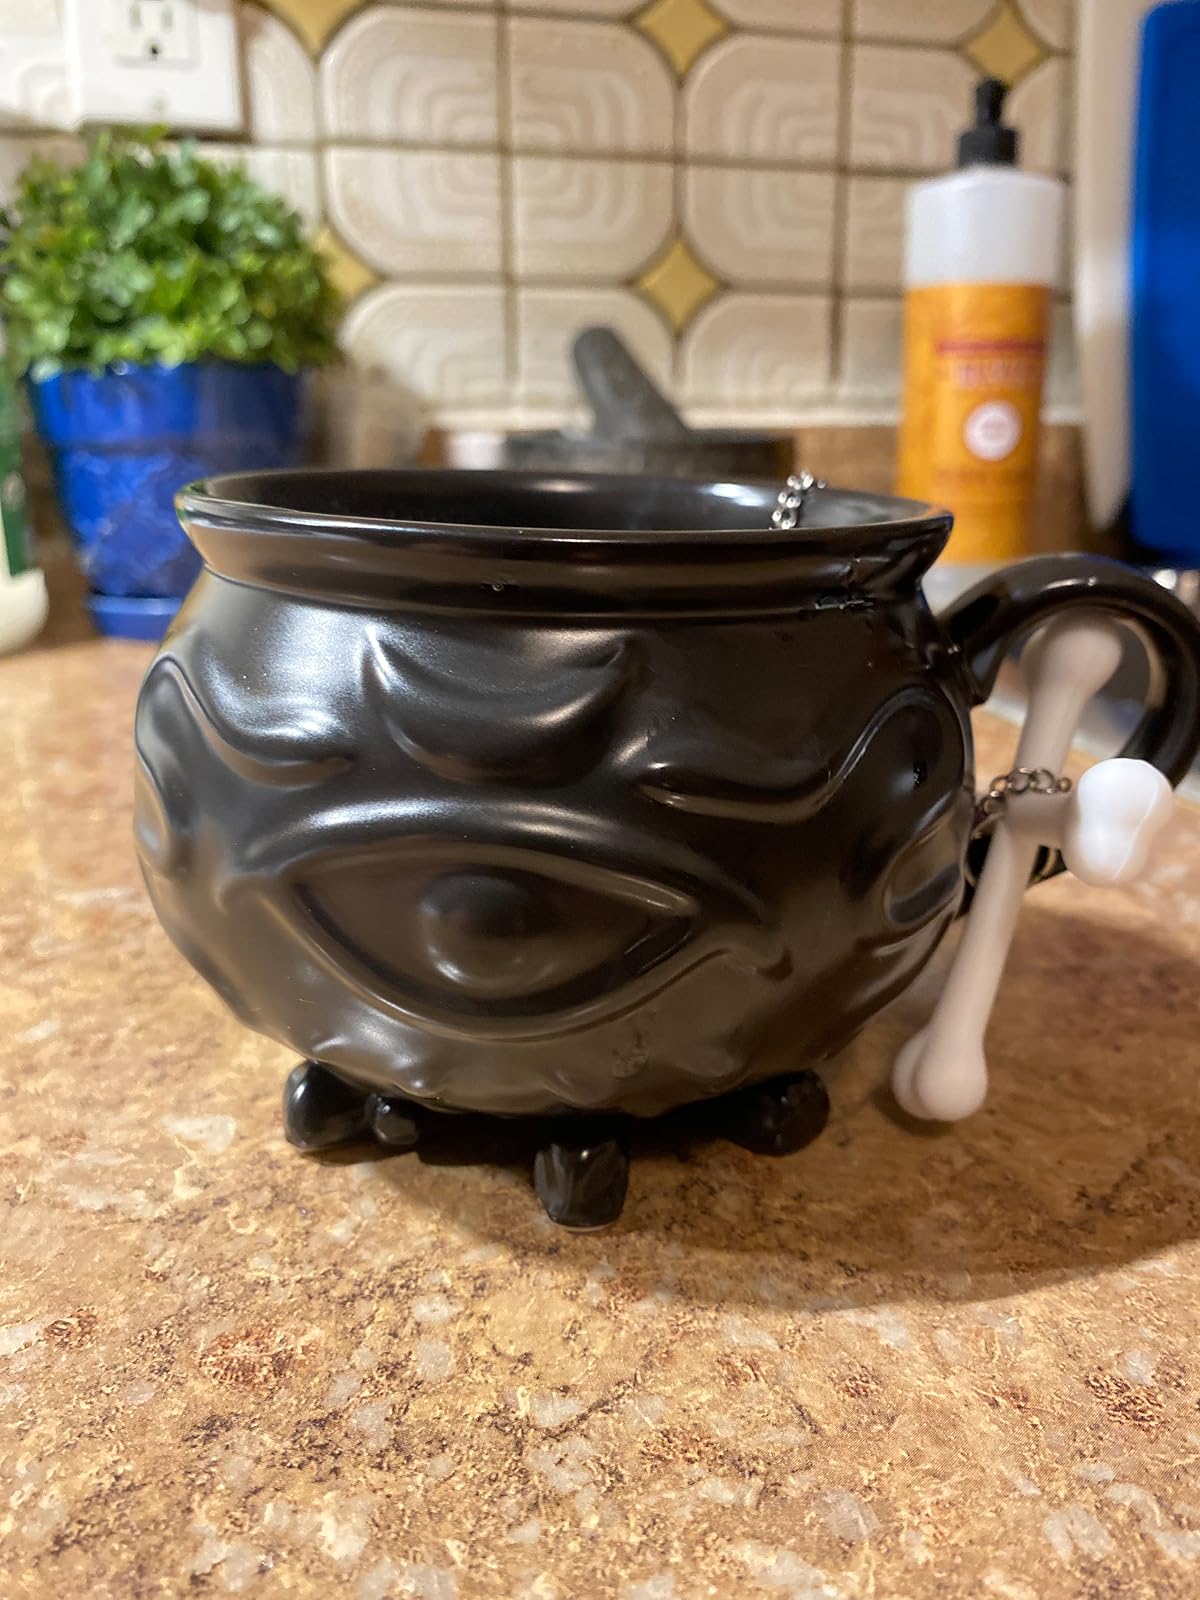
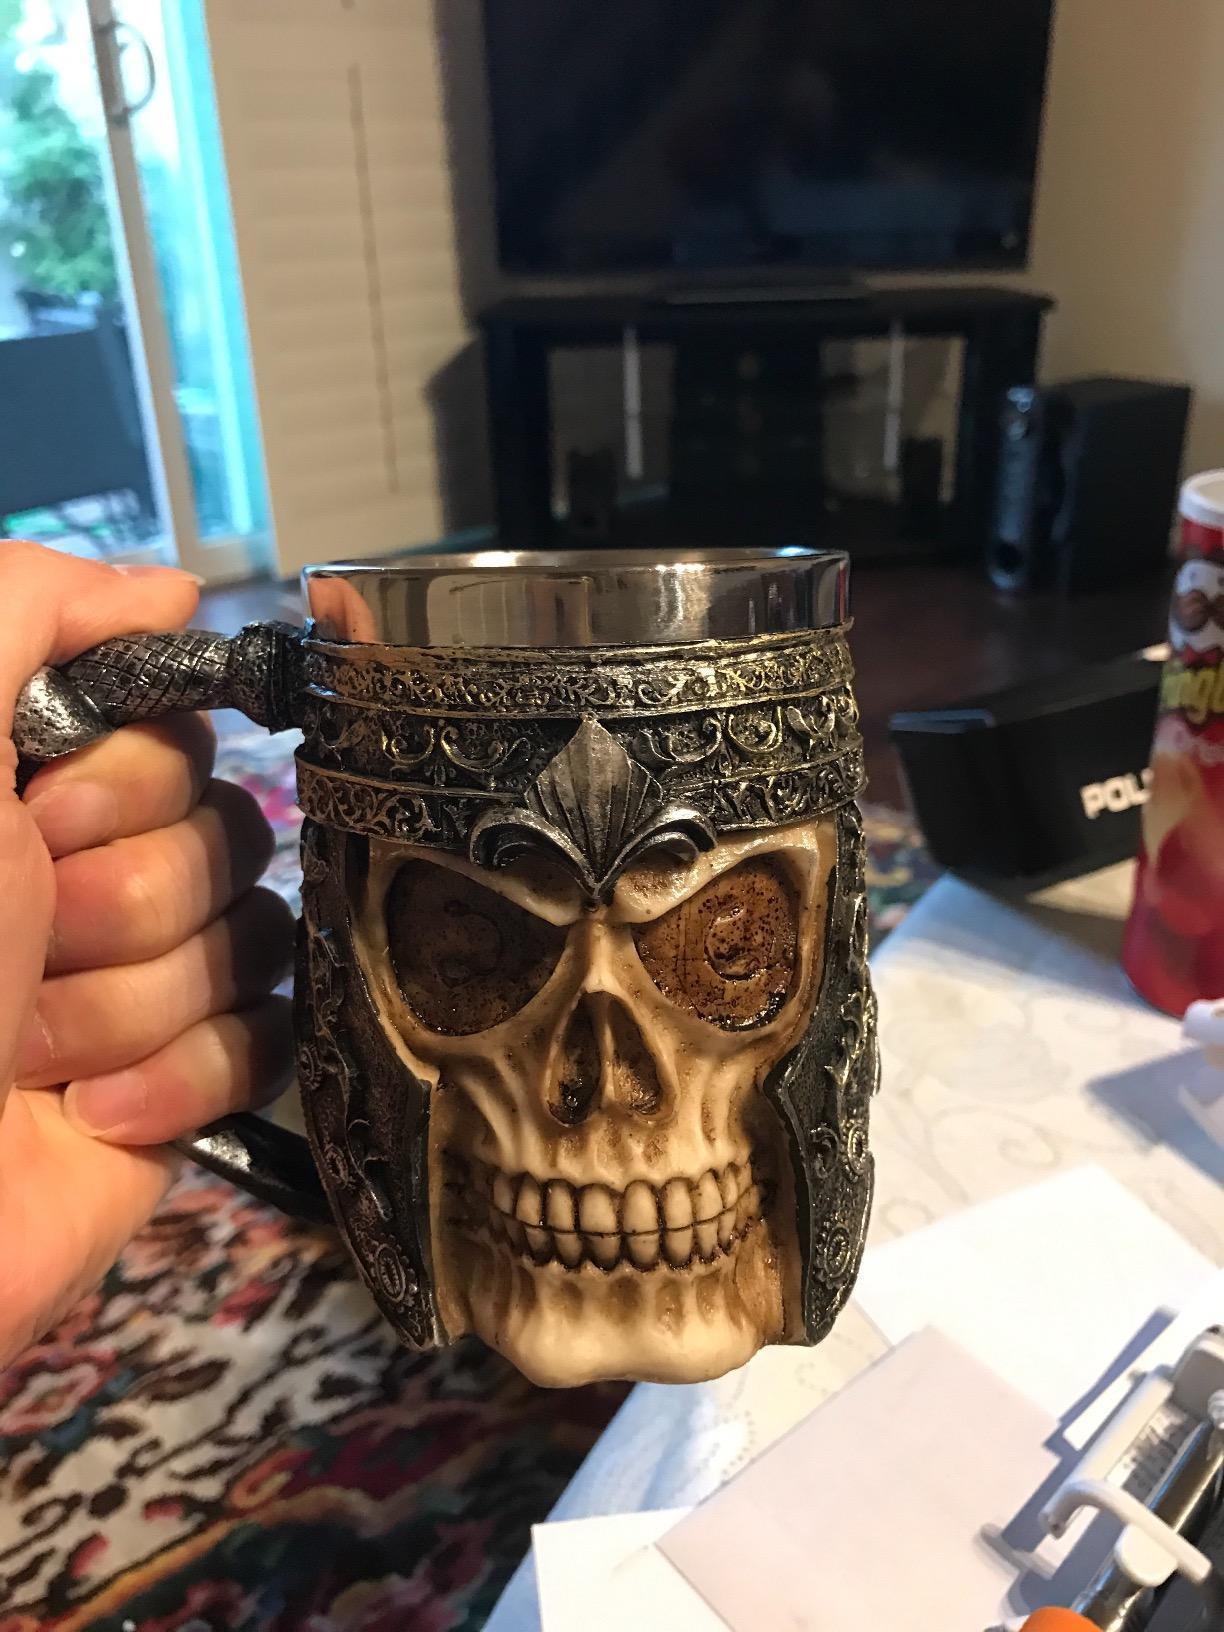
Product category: items_mug
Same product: no